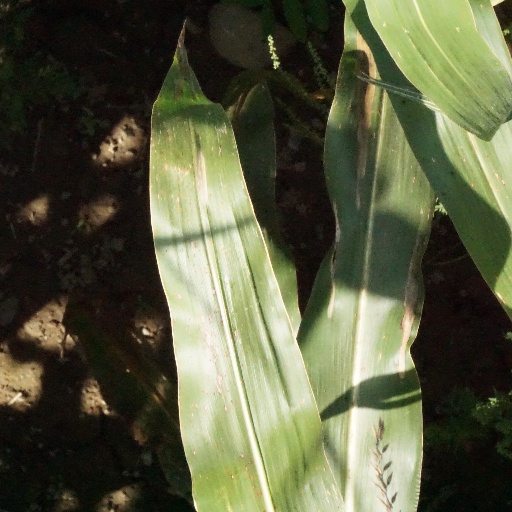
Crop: maize; corn